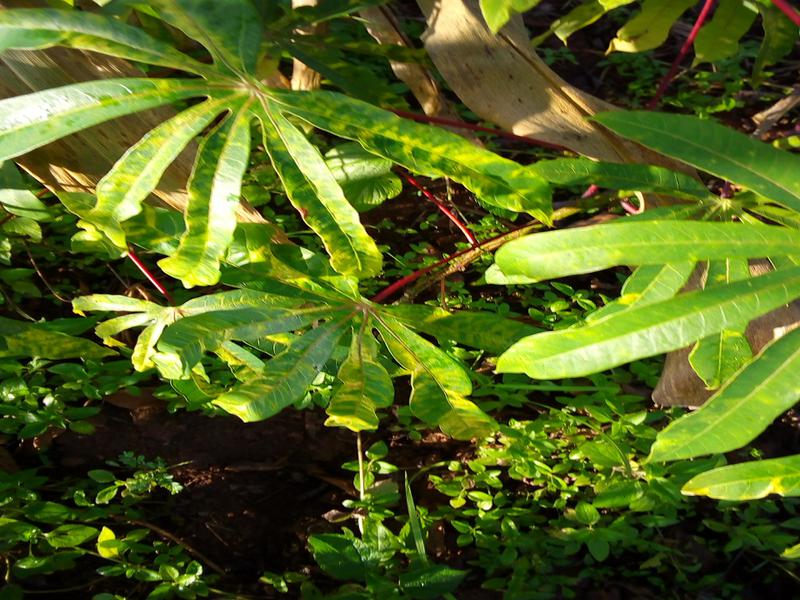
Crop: cassava
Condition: mosaic_disease